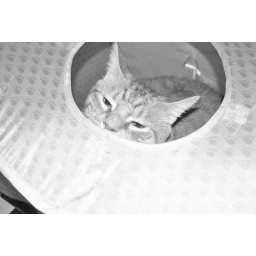
11/30/09. Rocky in black and white in his house.